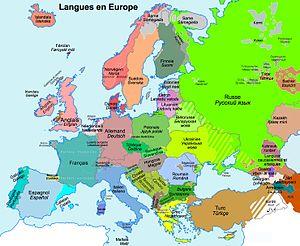
Langues usuelles en Europe (ne pas confondre avec les langues officielles
L’histoire de l'Europe, et surtout de l’Europe méridionale, est une des parties les mieux documentées, étudiées et connues de l’histoire mondiale, pour quatre raisons :